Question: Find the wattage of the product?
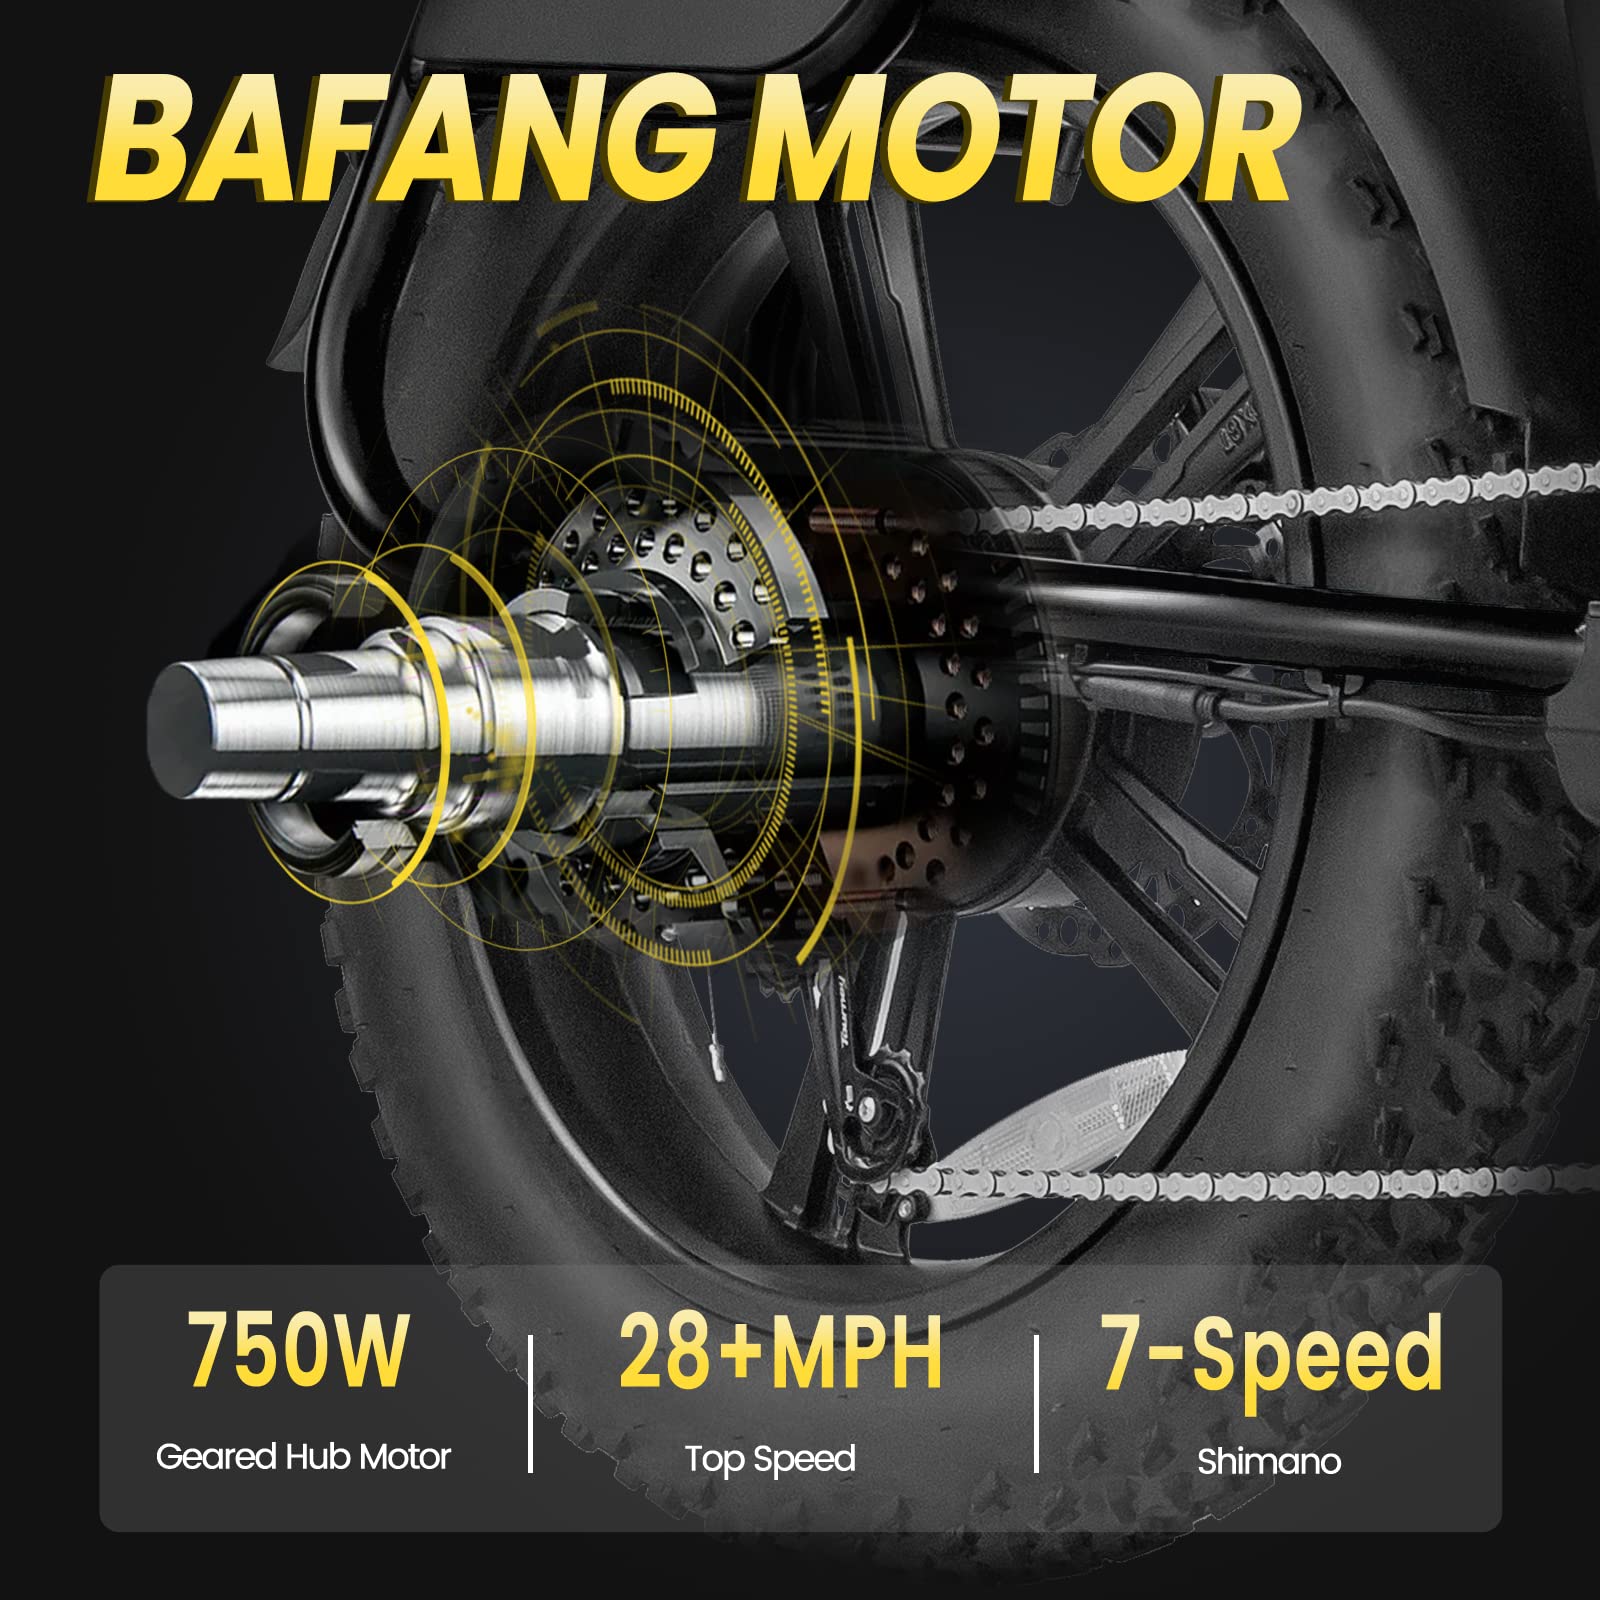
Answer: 750.0 watt